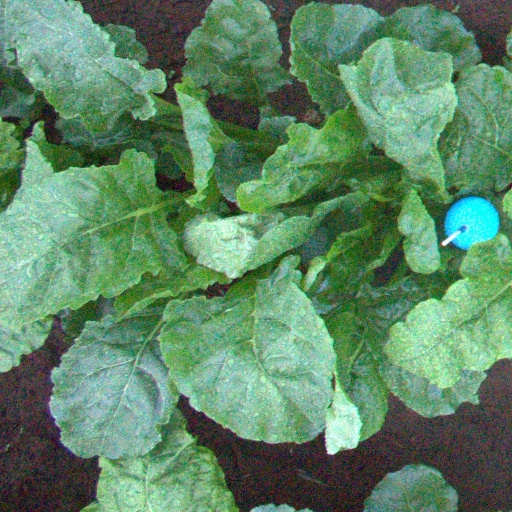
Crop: sugar beet